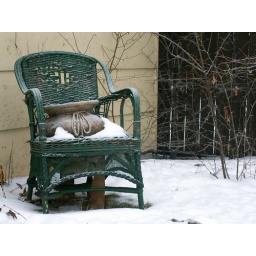
One of our old rattan chairs with a plant pot looking lonely in the backyard.